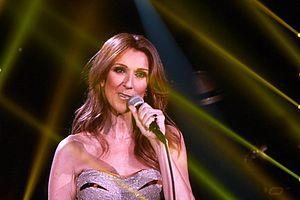
Céline Dion en 2013
Les NRJ Music Awards 2002 ont lieu le samedi 19 janvier 2002 à Cannes, présentés par Anthony Kavanagh.